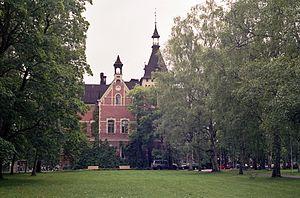
Le Manoir de Hatanpää est un bâtiment construit dans le quartier de Hatanpää à Tampere en Finlande.